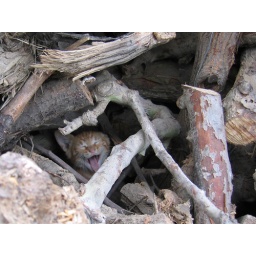
It's a stray cat in a nice way. He goes home to eat and sleep everyday. But just that.